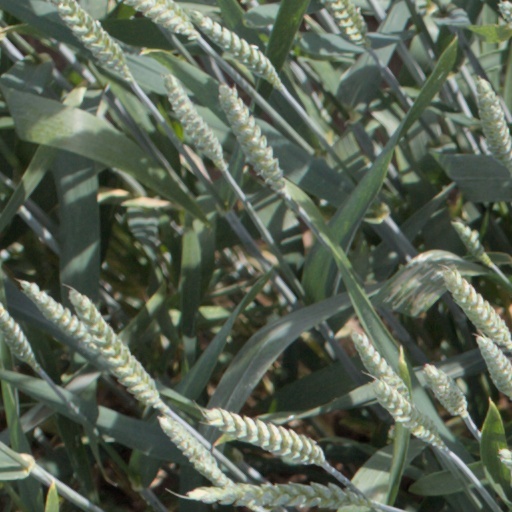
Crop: wheat